NOAAS Oregon

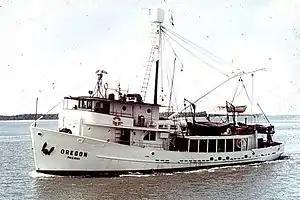
US FWS "Oregon" (FWS 1600) in service with the Fish and Wildlife Service

In 1949, the Fish and Wildlife Service – an element of the United States Department of the Interior – purchased "Oregon" from the RFC for a reported US$300,000 and took over operational control of her, placing her in service as US FWS "Oregon" (FWS 1600). She began her first FWS deployment on 8 August 1949, departing Seattle, Washington, to explore Pacific Ocean waters off Washington, Oregon, and British Columbia for sources of albacore. During her voyage, she engaged in experimental trawling to study the range and distribution of tuna and identify commercially viable tuna fisheries. She notified the local commercial fishing fleet by radio whenever she discovered a large school of tuna and directed the commercial fisherman to the school. She made extensive use of the new LORAN navigation aid during her cruise, becoming the first FWS vessel to use LORAN while assessing fishing conditions. Later in 1949, she moved to the waters off Southeast Alaska, again locating schools of tuna and reporting their positions to commercial fishermen operating in the area.